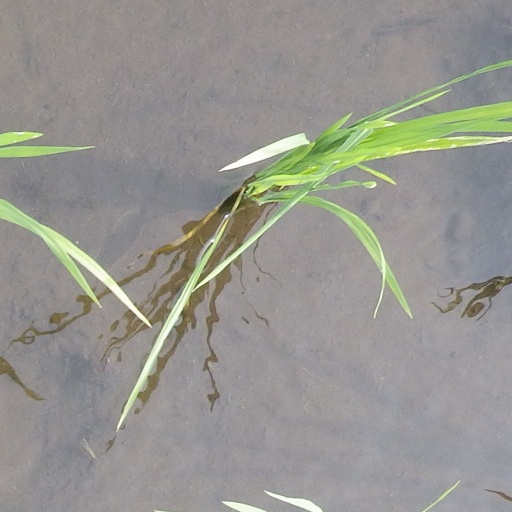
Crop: rice